Kesariyaji

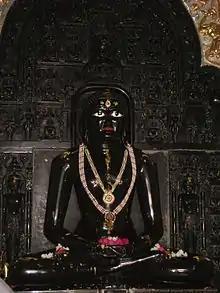
Kesariyaji idol replica inside Gaj Mandir situated near the main temple

The temple was constructed in 874 CE (VS 931) during the reign of Rawal Khuyan, the ruler of Mewar. The temple received patronage from rich merchants since its situated on an important trade route from the coast to the state of Mewar. An inscription dated back to 1422 CE, indicates repairs and renovations were made to the temple during the 14th to 15th centuries. It is also believed to have been worshipped by Ravana in Nandan Vana and having been installed at Ujjain by King Śrīpāla. Since 14th century, there has been a history of conflict over control of this temple between members of Digambara, Śvētāmbara and Hindus community based on relation with rulers of Mewar. However, on 30th March 1966, Rajasthan High Court declared that it was a Śvetāmbara Jain temple.